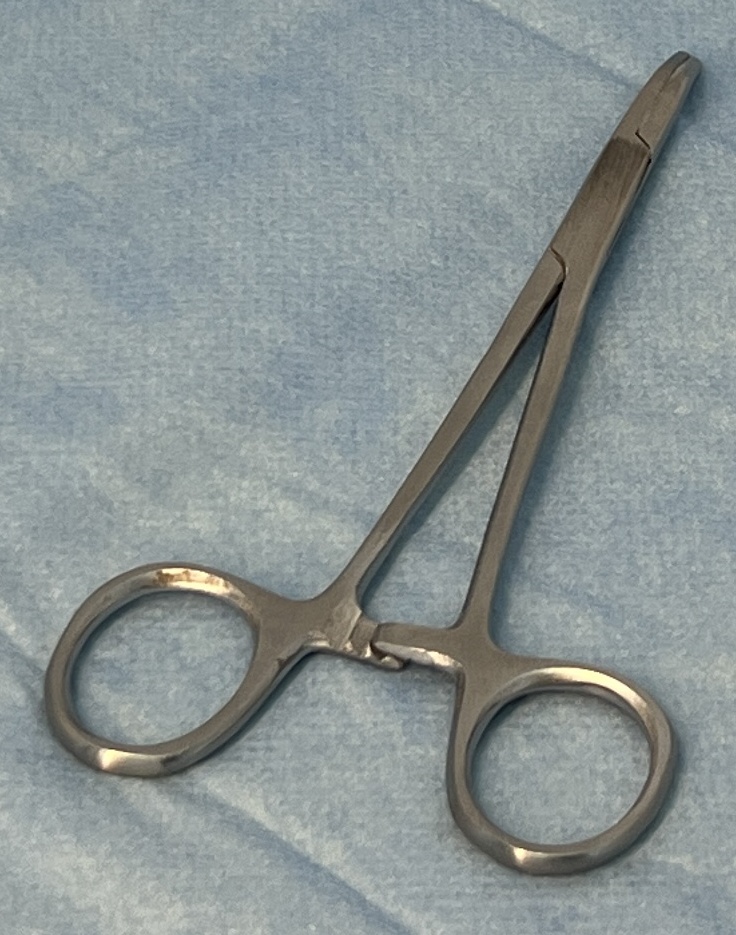
Hinged instrument state: closed